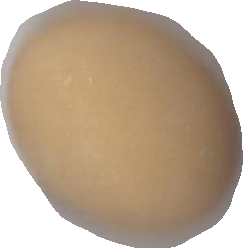
Variety: Anjasmoro